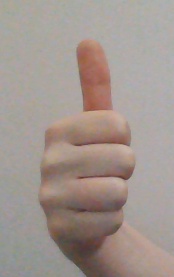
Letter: aleff